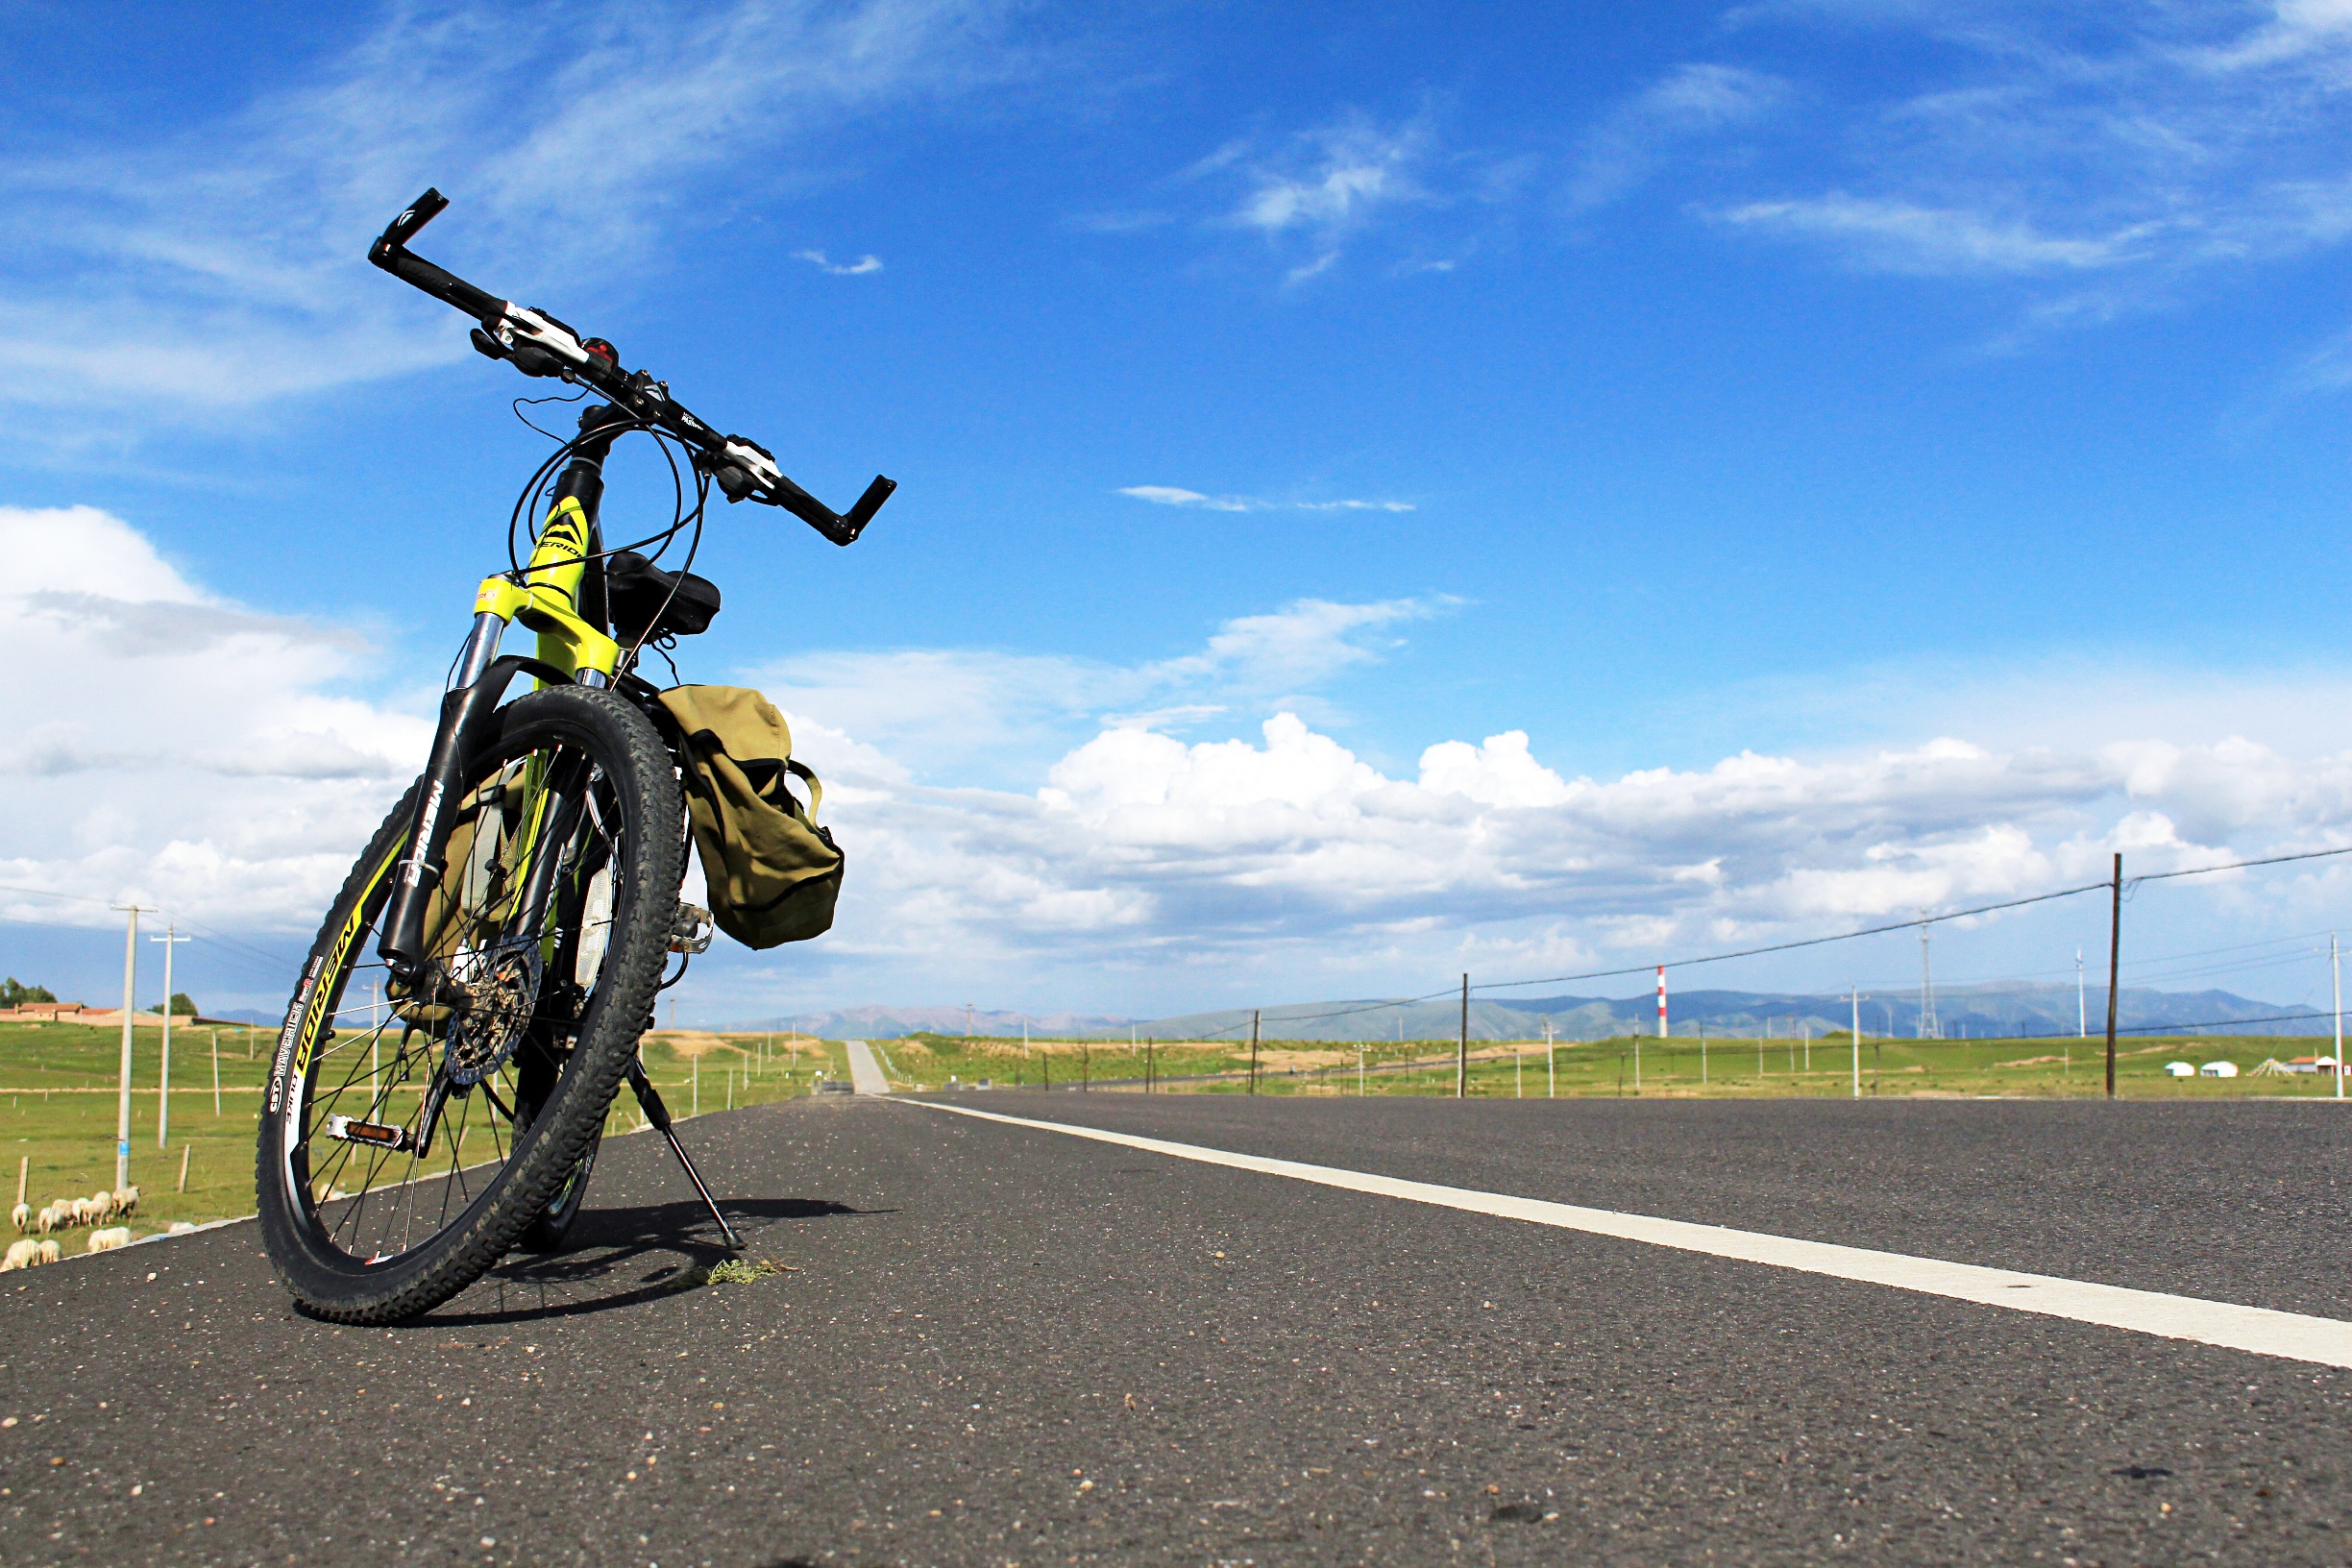
road, highway, bicycle, bike, travel, vehicle, motorcycle, extreme sport, mountain bike, blue sky, riding, cycling, sports, racing, stunt, freestyle motocross, motorcycling, cycle sport, human action, bicycle motocross, bmx bike, stunt performer